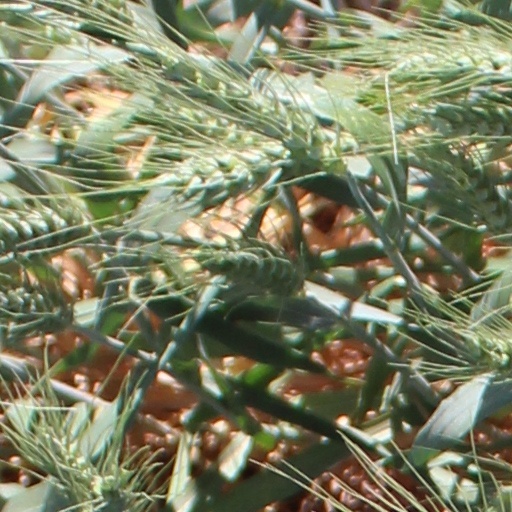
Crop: wheat